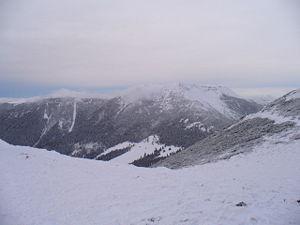
Le parc national Călimani est une aire protégée située en Roumanie, dans les montagnes Calimani. Il s'étend sur 240 km², sur le territoire administratif des comtés Mureș, Suceava, Harghita et Bistriţa-Năsăud.